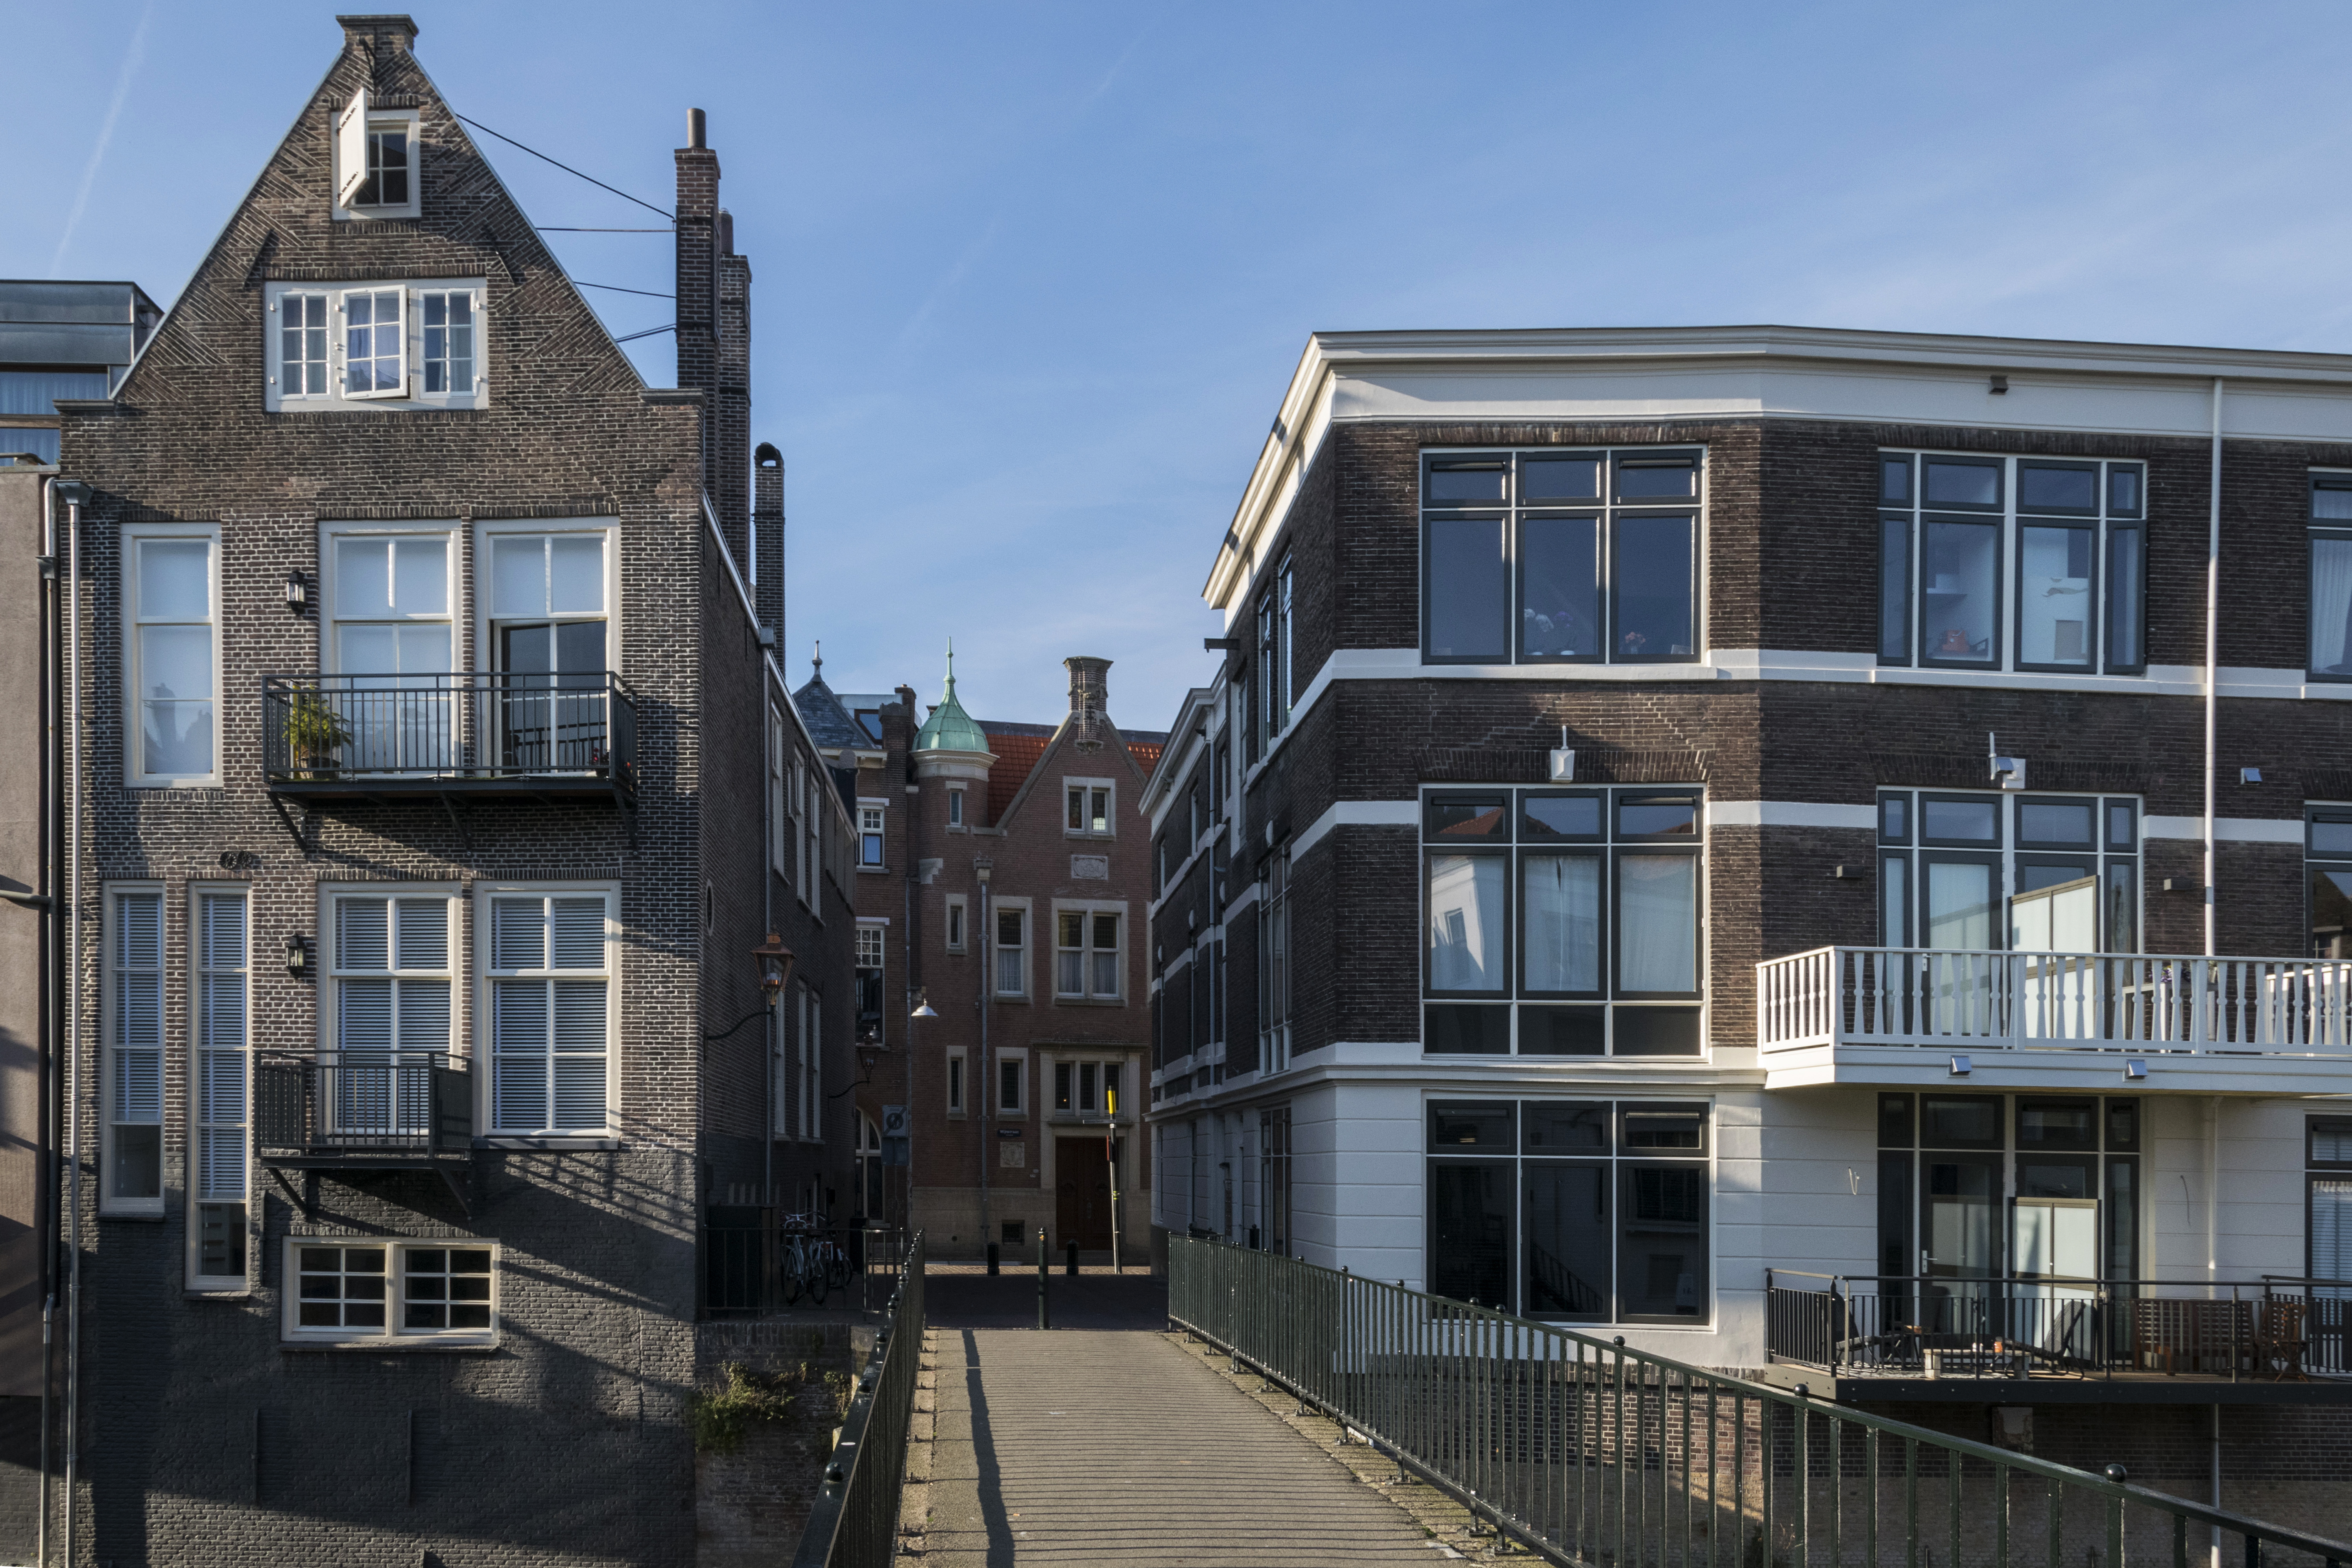
architecture, house, town, building, home, downtown, facade, property, nikon, apartment, waterway, tower block, nederland, netherlands, dutch, outdoorphotography, estate, paulvandevelde, pdvandevelde, padagudaloma, dordrecht, stadsfotografie, nederlandinfotos, stadswandeling, pvdvfotografie, pdvandeveldedordrecht, diep, rondjedordt, dedordtevaer, wijnbrug, condominium, neighbourhood, real estate, urban area, residential area